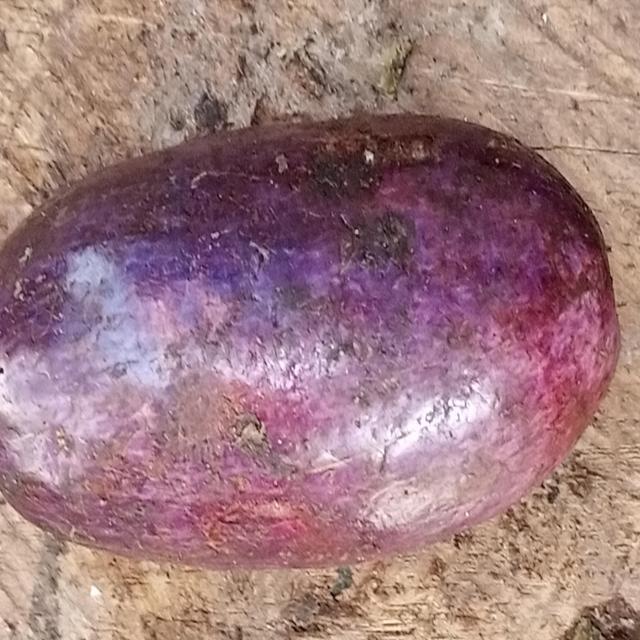
Plum grade: unaffected